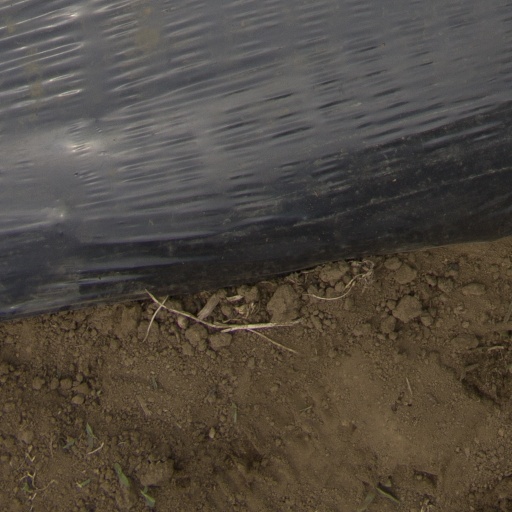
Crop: Jerusalem artichoke